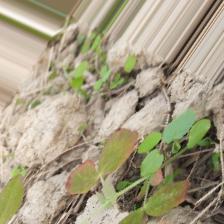
Label: Lentil Rust